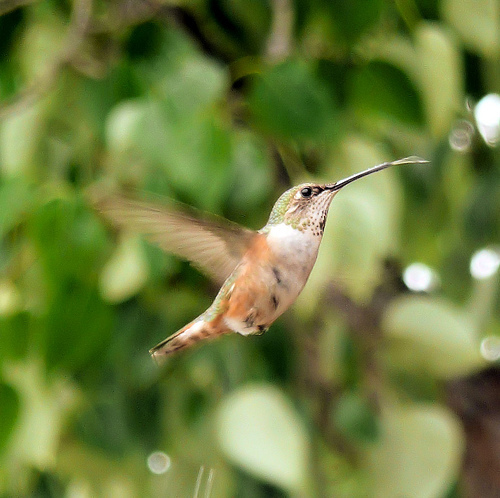
this very small bird has a white belly and green back this a long thin beak.
a small white bird with a greenish-yellow crown, light brown wings and a long black beak.
a small bird with a long flat bill and a white breast
this small bird had a smooth crown and neck with a beak about half the size of its body.
this tiny bird has a very long beak compared to its body, and a light-colored belly.
this bird has wings that are brown and white and has a long black bill
this bird is brown with white and has a long, pointy beak.
small white brown and green bird with very short tarsus and a very long slender black beak.
a bird with a white belly and a green head with a very long beak.
a very small bird and with a long black beak.
Species: Rufous Hummingbird